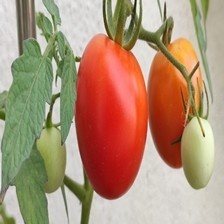
Label: tomato